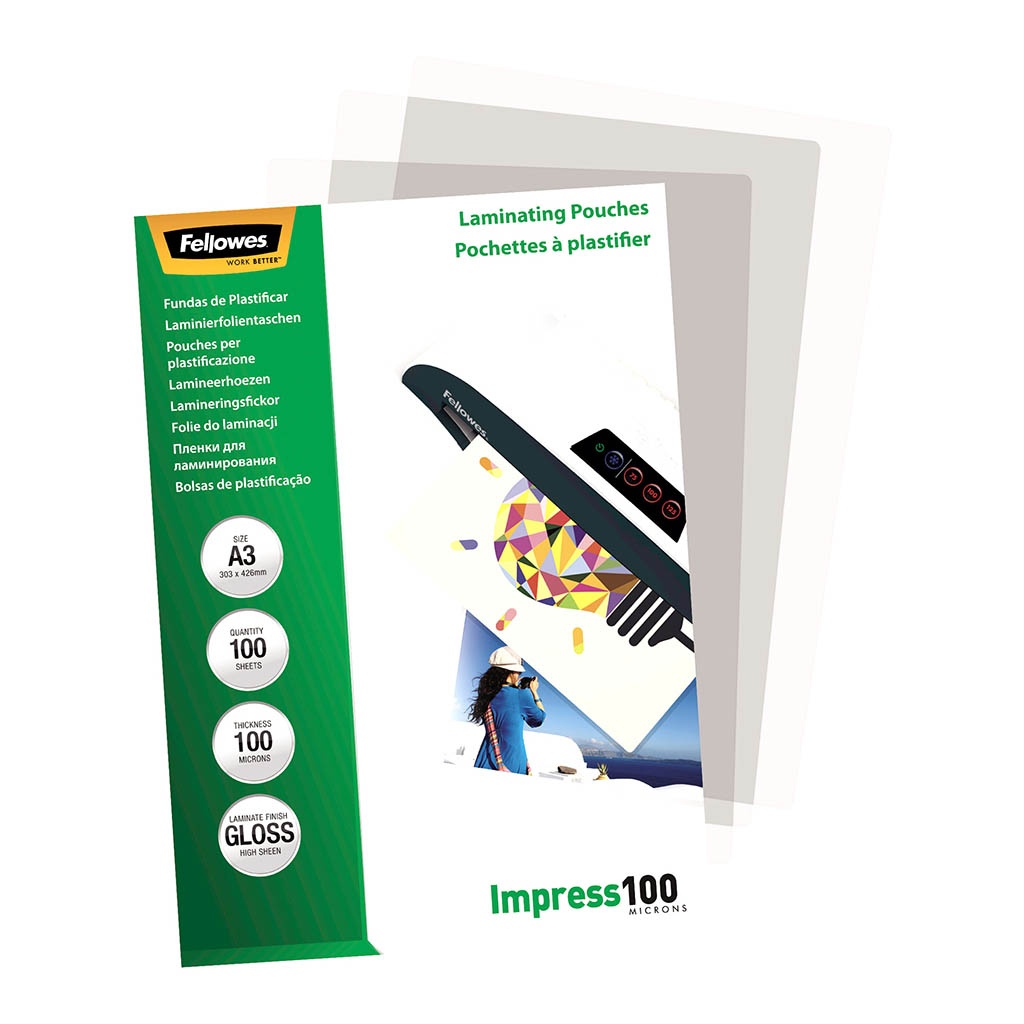
Fellowes Laminating Pouches A3 Gloss 100 Micron, Pack of 100
Make your document last with Fellowes premium quality laminating pouches. These gloss finish pouches are available in 80, 100, 125, 175 and 250 Microns for all levels of document protection, making them ideal for notices, photos, instructional materials and frequently handled documents. Available in various standard sizes. A3, 100 Micron. Pack of 100.
Brand: Fresh Office
Category: Office Supplies > General Office Supplies > Laminating Film, Pouches & Sheets